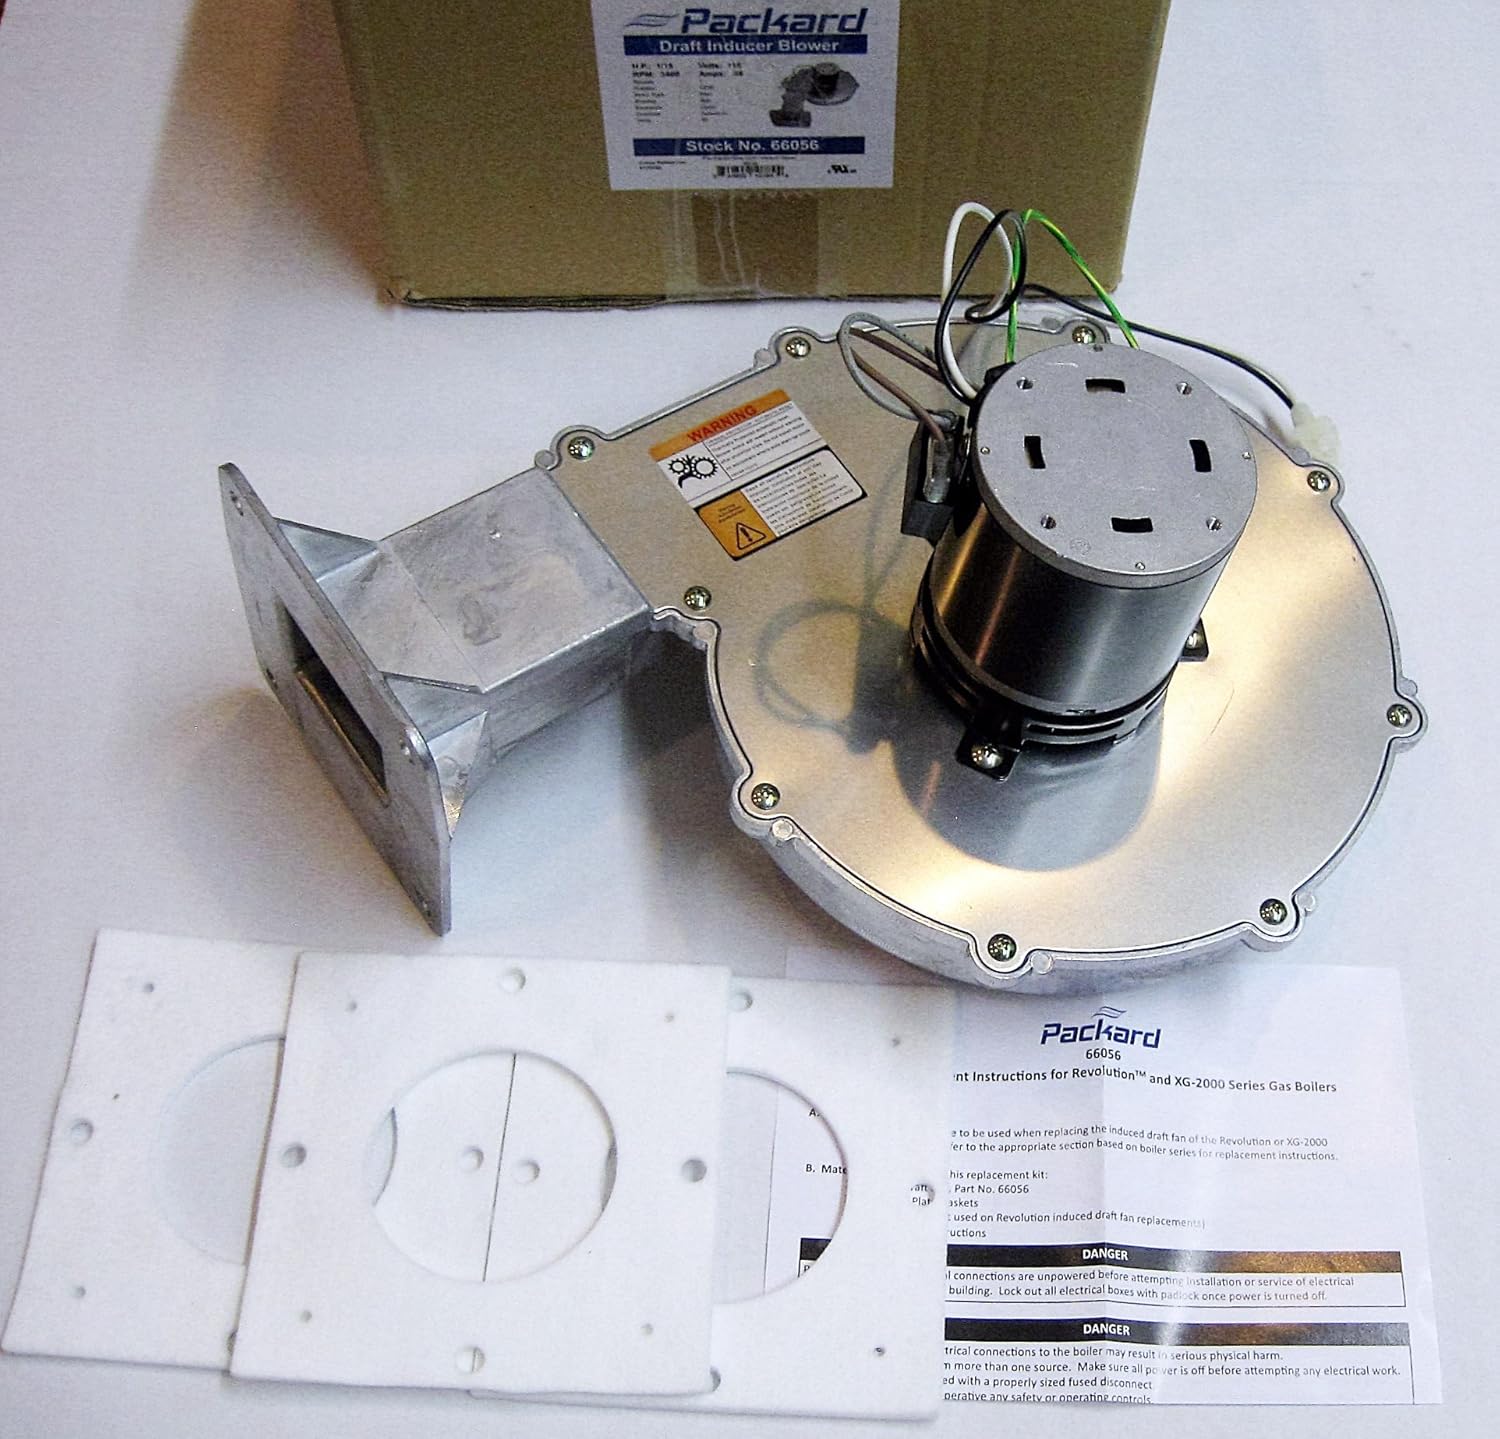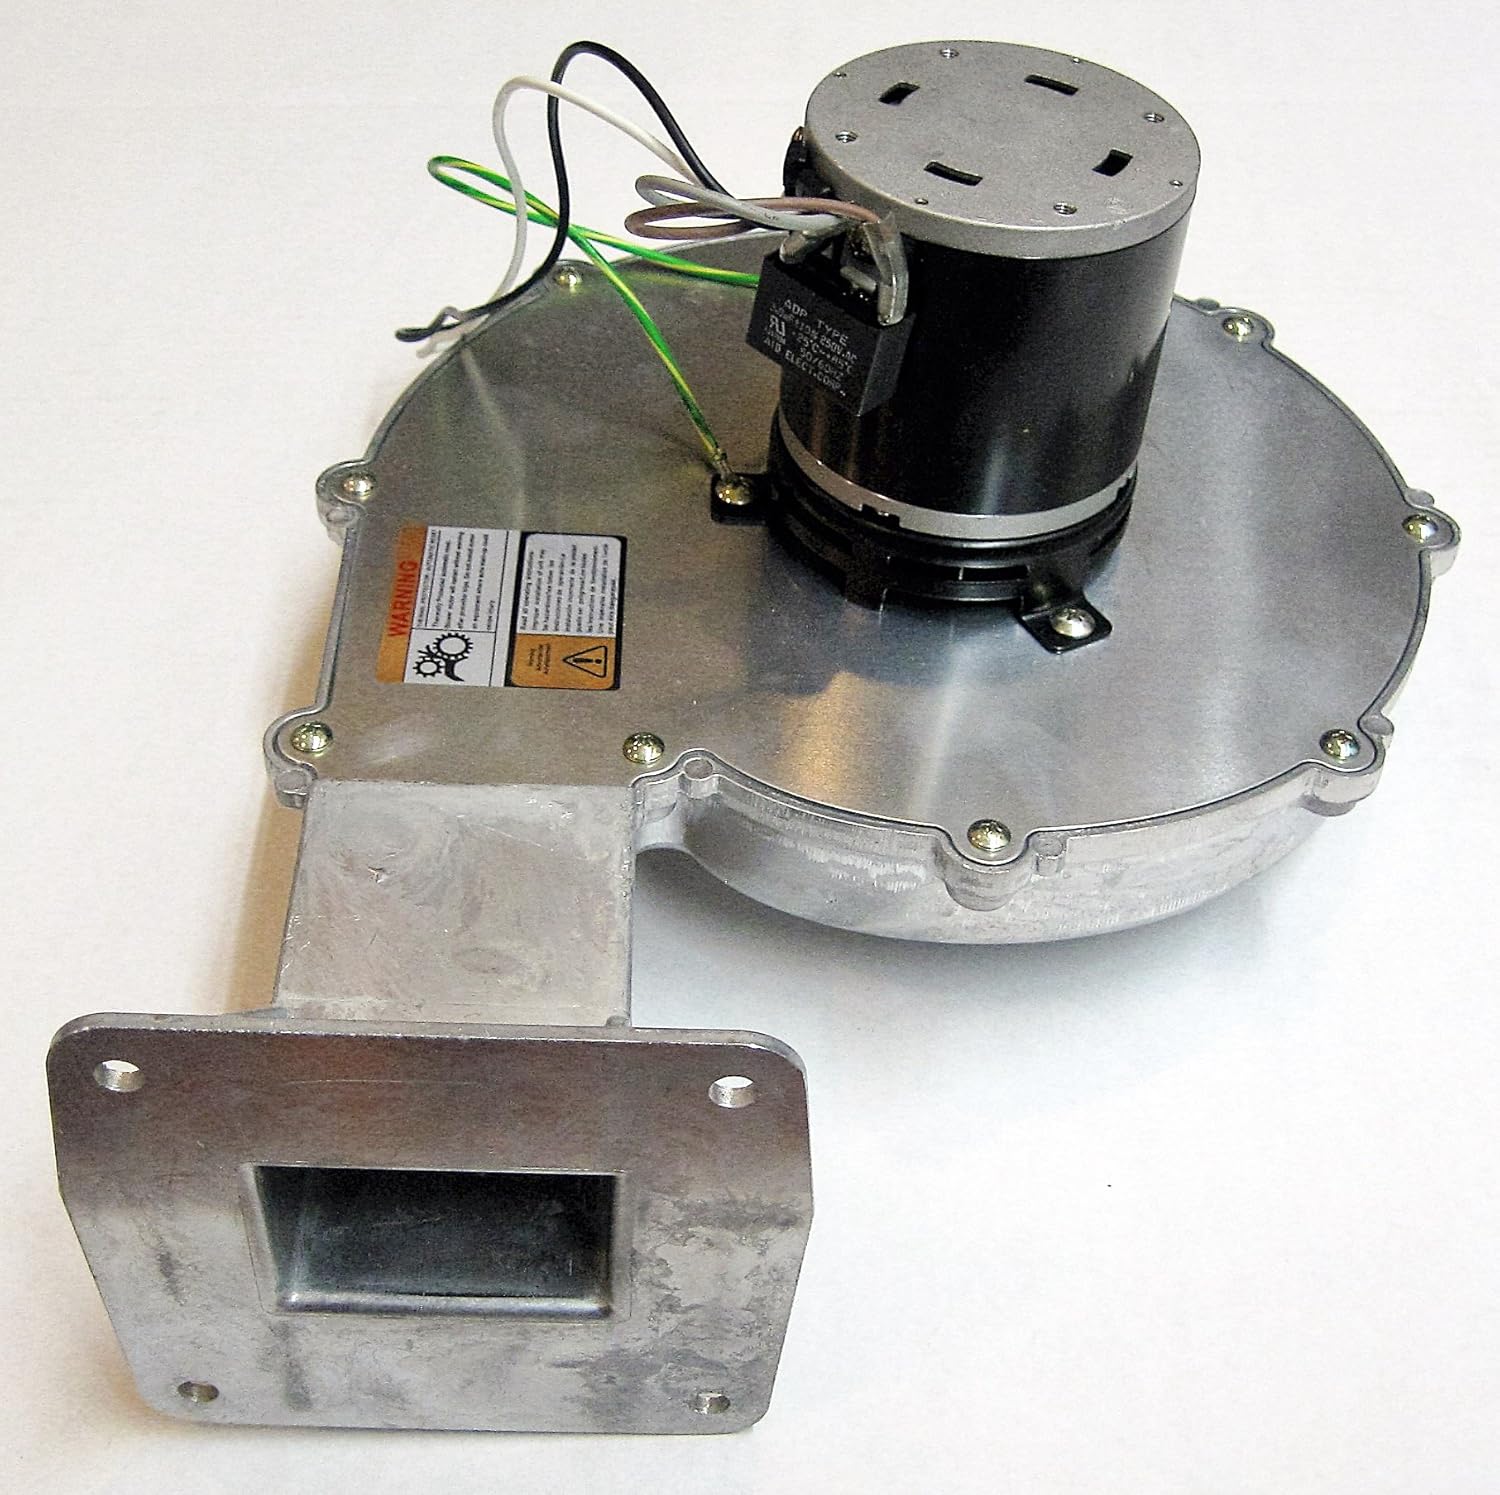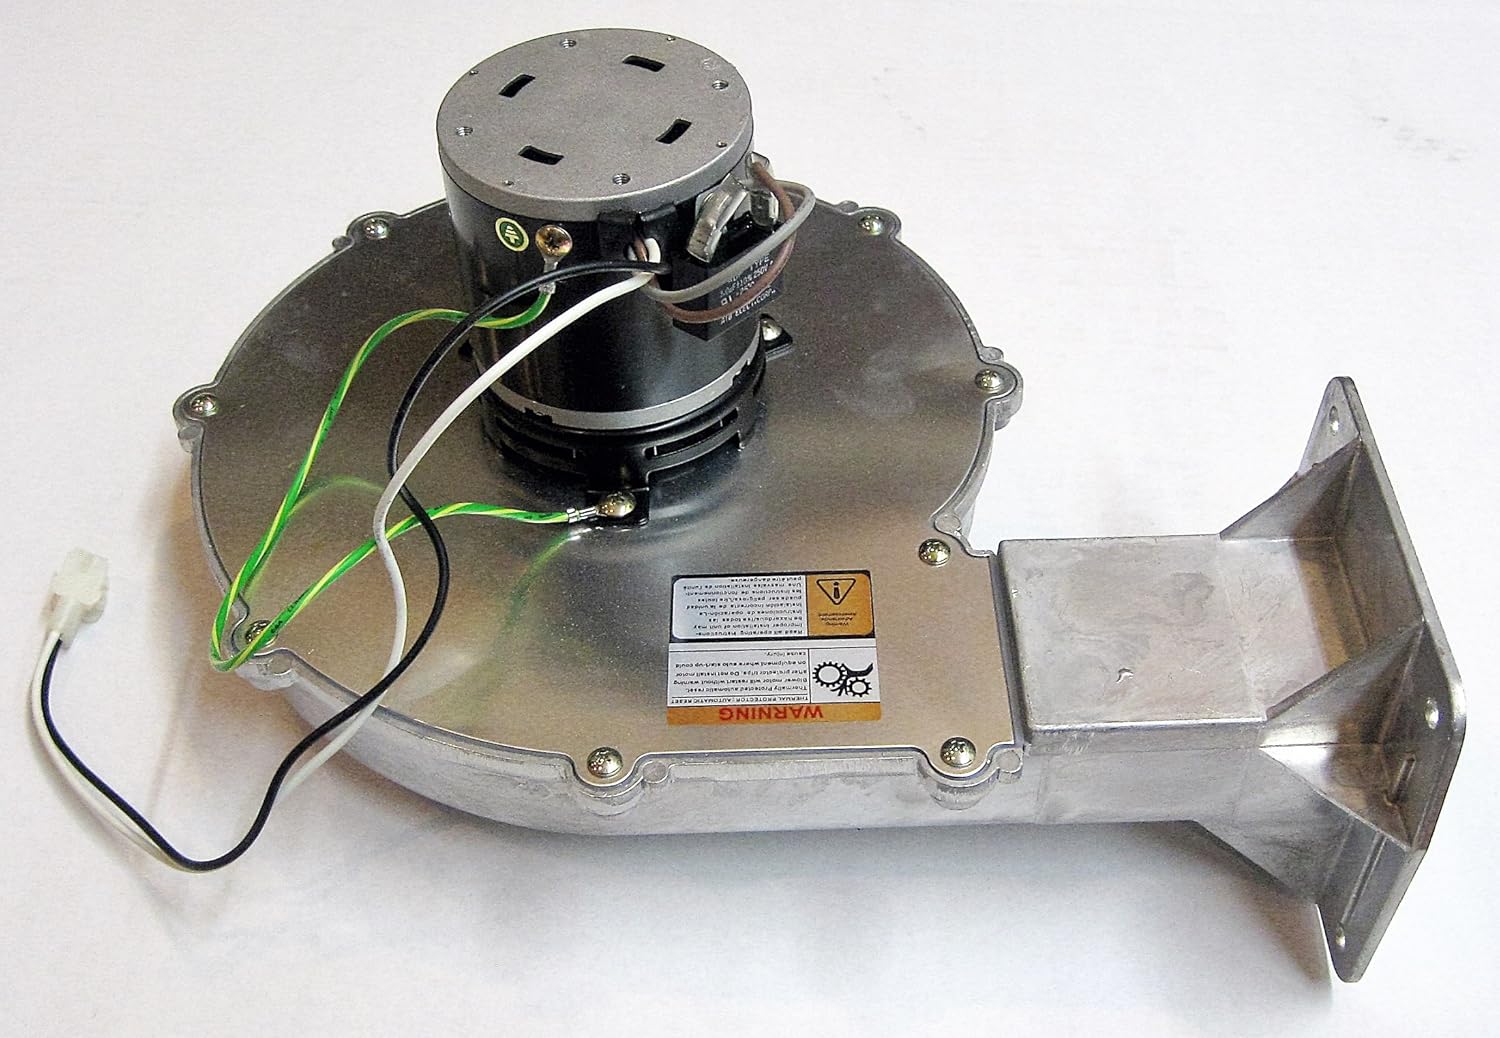
Packard Boiler Fan Motor 66056 for Burnham Combustion Blower 1.0 6116056 8116227 8116233
Category: Tools & Home Improvement
Packard part number 66056 Direct Replacement for specific Burnham Revolution and XG-2000 Series Gas Boilers and numbers 6116056, 8116227 and 8116233.  Specifications: Installation Instructions Included Three Orfice Plate Gaskets Included Permanent Split Capacitor (PSC) 3ufx250Vac Capacitor Included and Mounted to Motor .46  Amps 115 Volts 3400 RPM Single Speed Two Prong Molex Plug Attached Ground Wire Thermally Protected Ball Bearing CCW Rotation
Features: Packard part number 66056 | Replacement for specific Burnham Revolution and XG-2000 Series Gas Boilers | Replaces numbers 6116056, 8116227 and 8116233